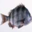
Label: flatfish